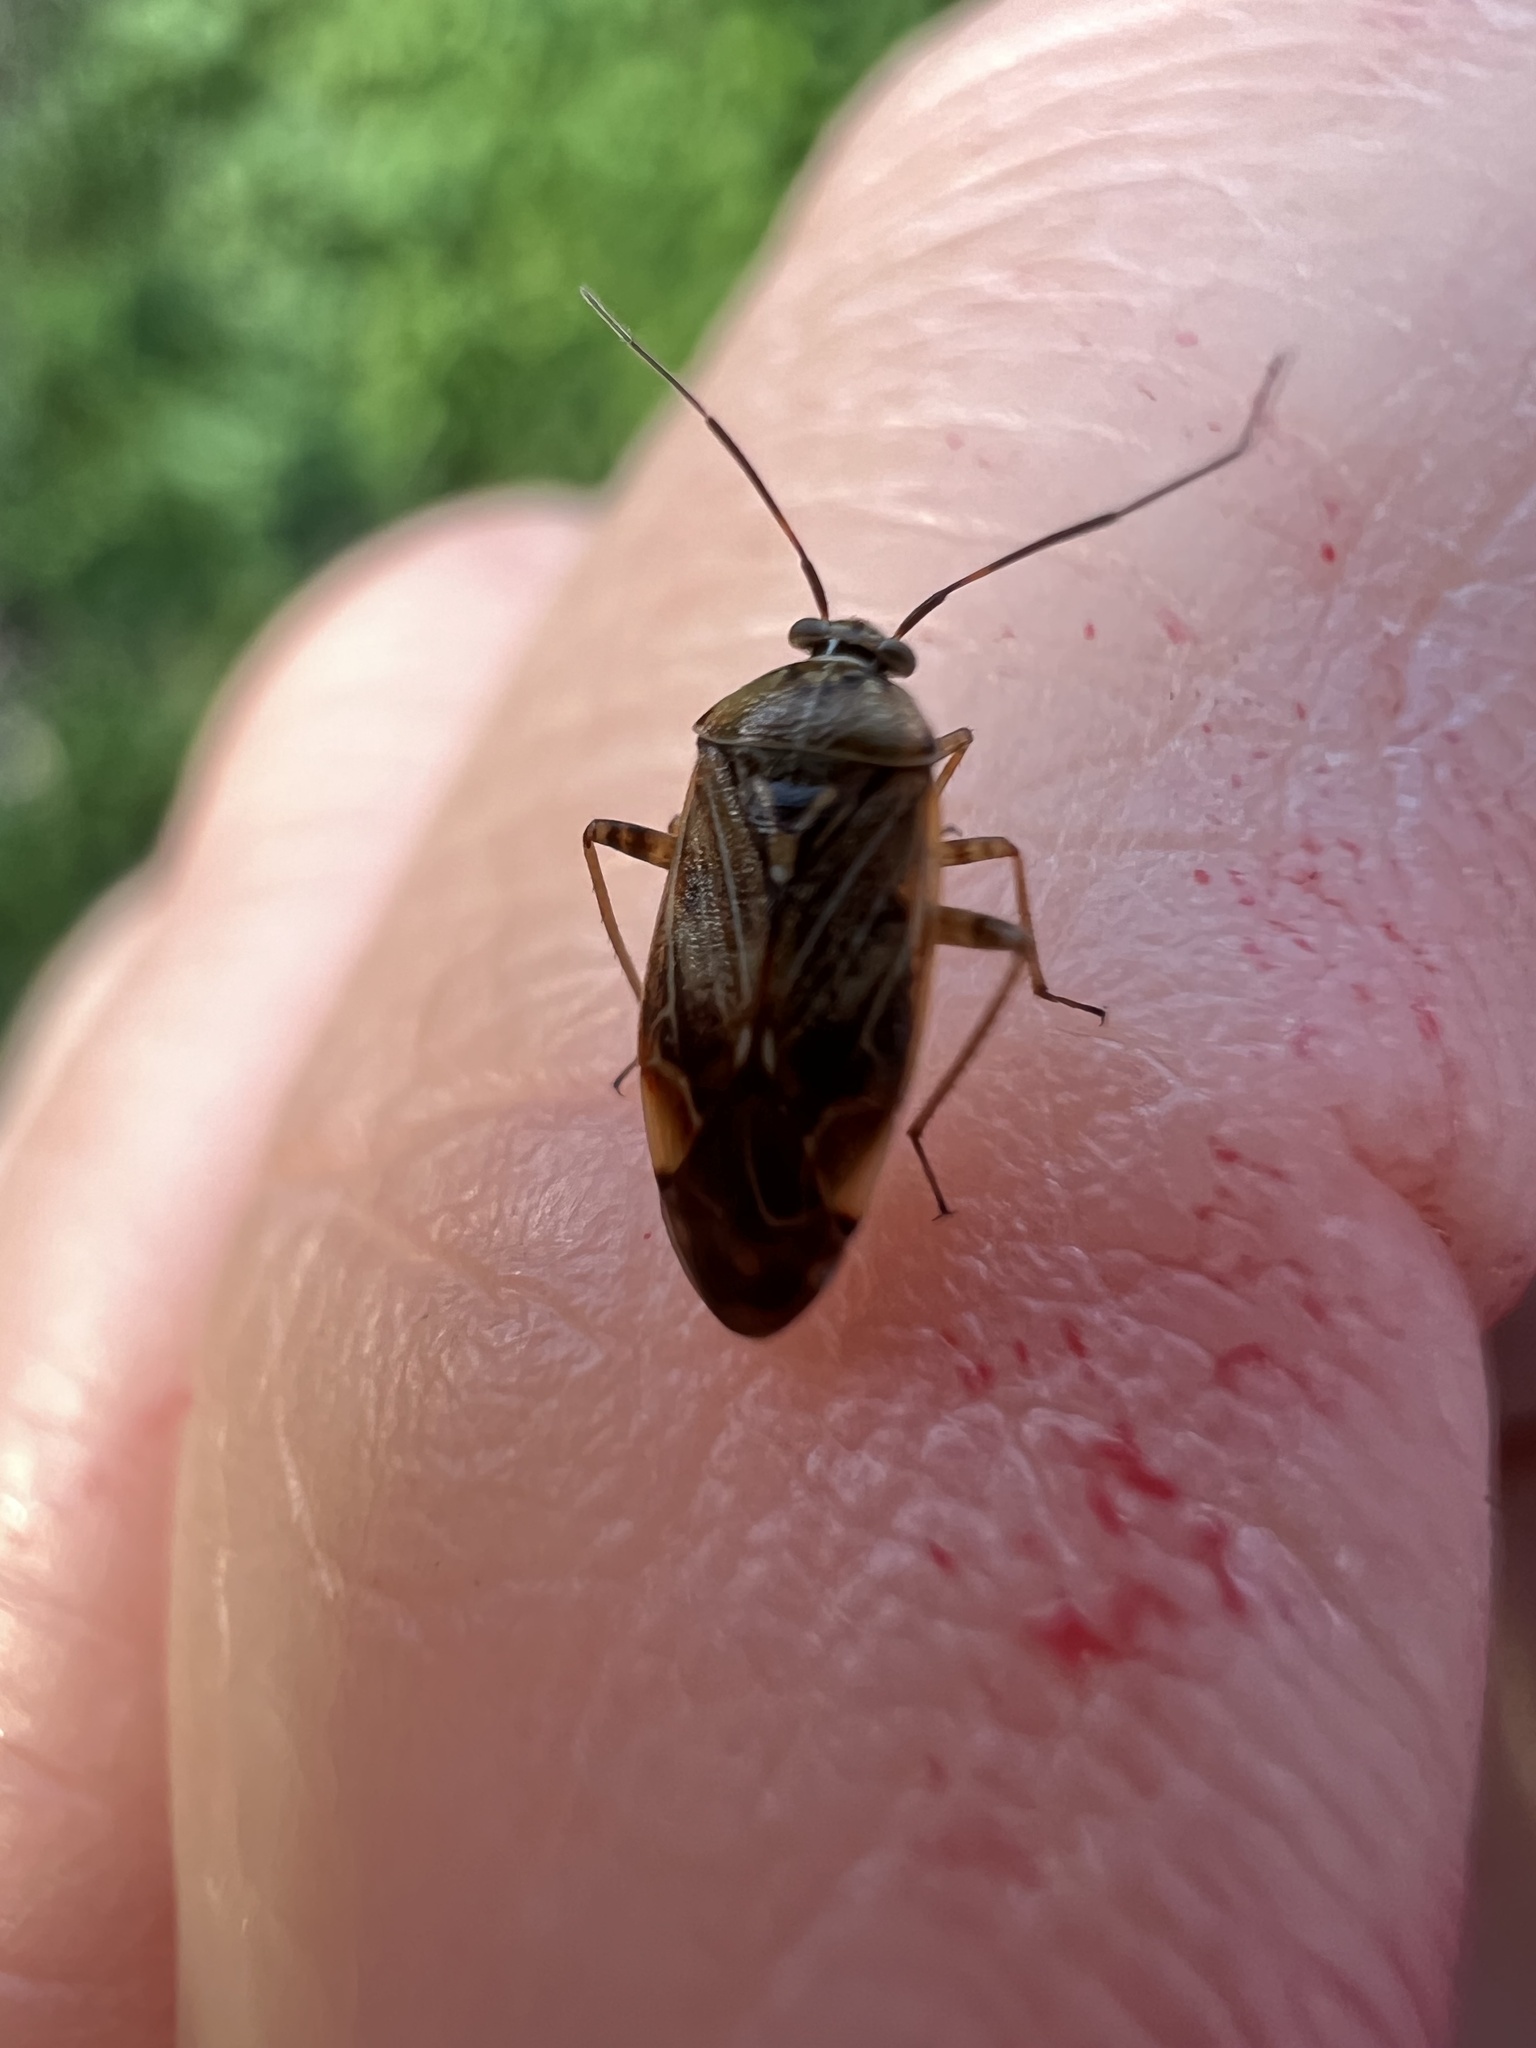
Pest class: lygus_bug